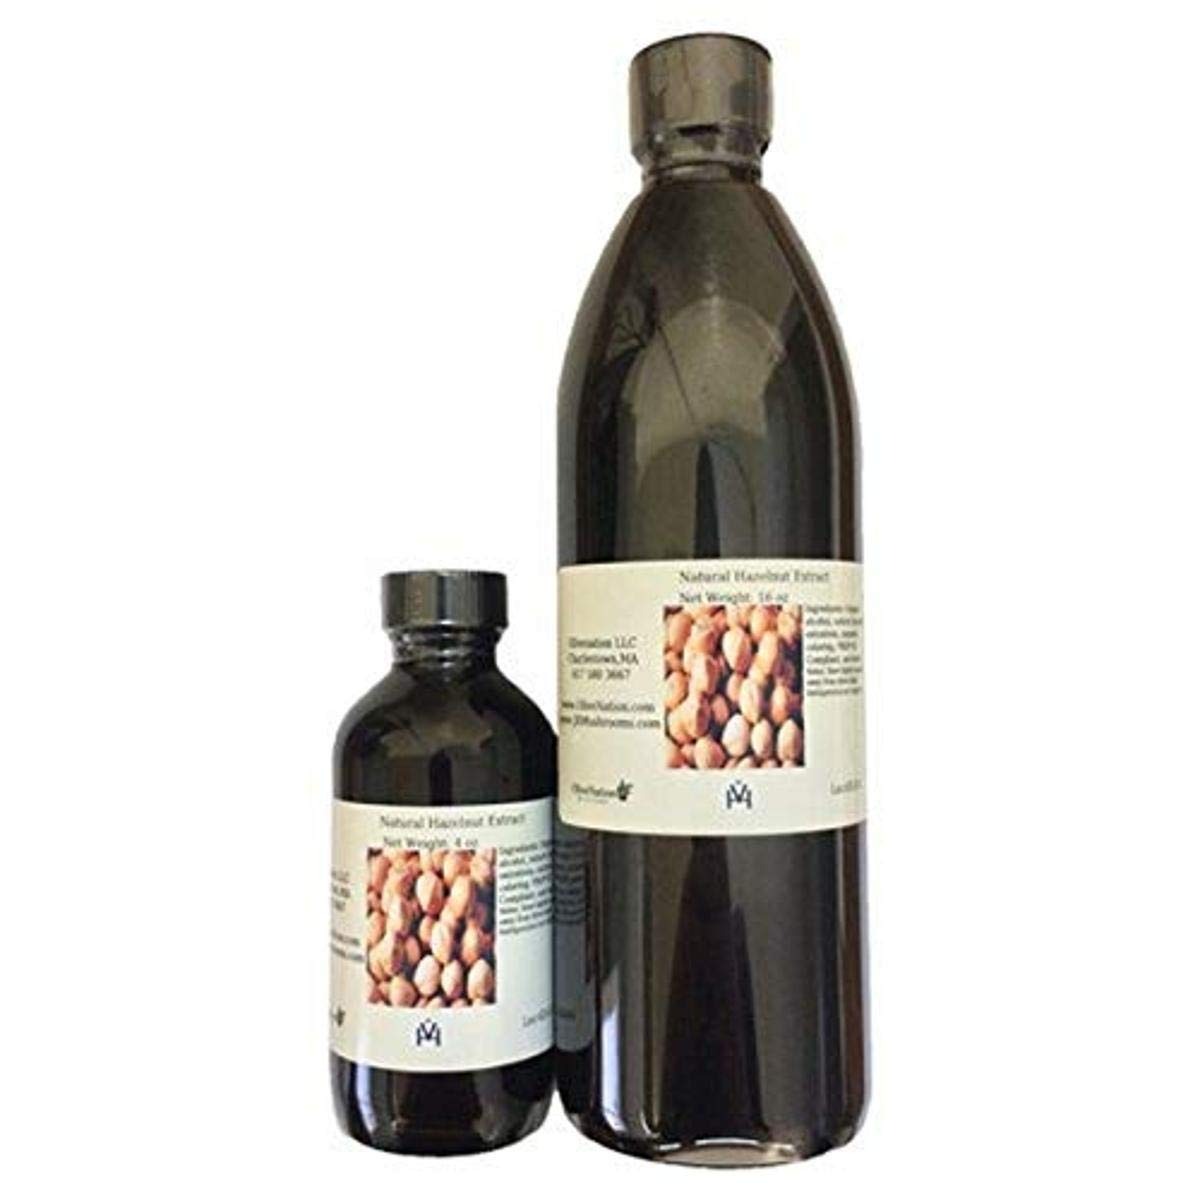
Item Name: OliveNation Hazelnut Extract, Rich Nutty Flavor for Cakes, Cookies, Ice Cream, PG Free, Non-GMO, Gluten Free, Kosher, Vegan - 4 ounces
Bullet Point 1: Olivenation Hazelnut Extract, Rich Nutty Flavor For Cakes, Cookies, Ice Cream Is A Great Way To Add The Taste Of Hazelnuts To Your Recipes.
Bullet Point 2: Perfect For Adding Hazelnut Flavor To Cakes, Cookies, Frostings And Icings.
Bullet Point 3: Great In Scratch Recipes Or As A Flavor Boost To Box Mixes!
Bullet Point 4: Great In Homemade Hazelnut Ice Cream. Three Ounces Is Enough To Flavor Five Gallons Of Ice Cream.
Bullet Point 5: Pg Free, Non-Gmo, Vegan, Naturally Gluten-Free And Certified Kosher. Our Hazelnut Extract Contains Alcohol, Natural Hazelnut Extractives, Caramel Coloring (Prop 65 Compliant), And Water.
Value: 4.0
Unit: Ounce

Price: 42.13